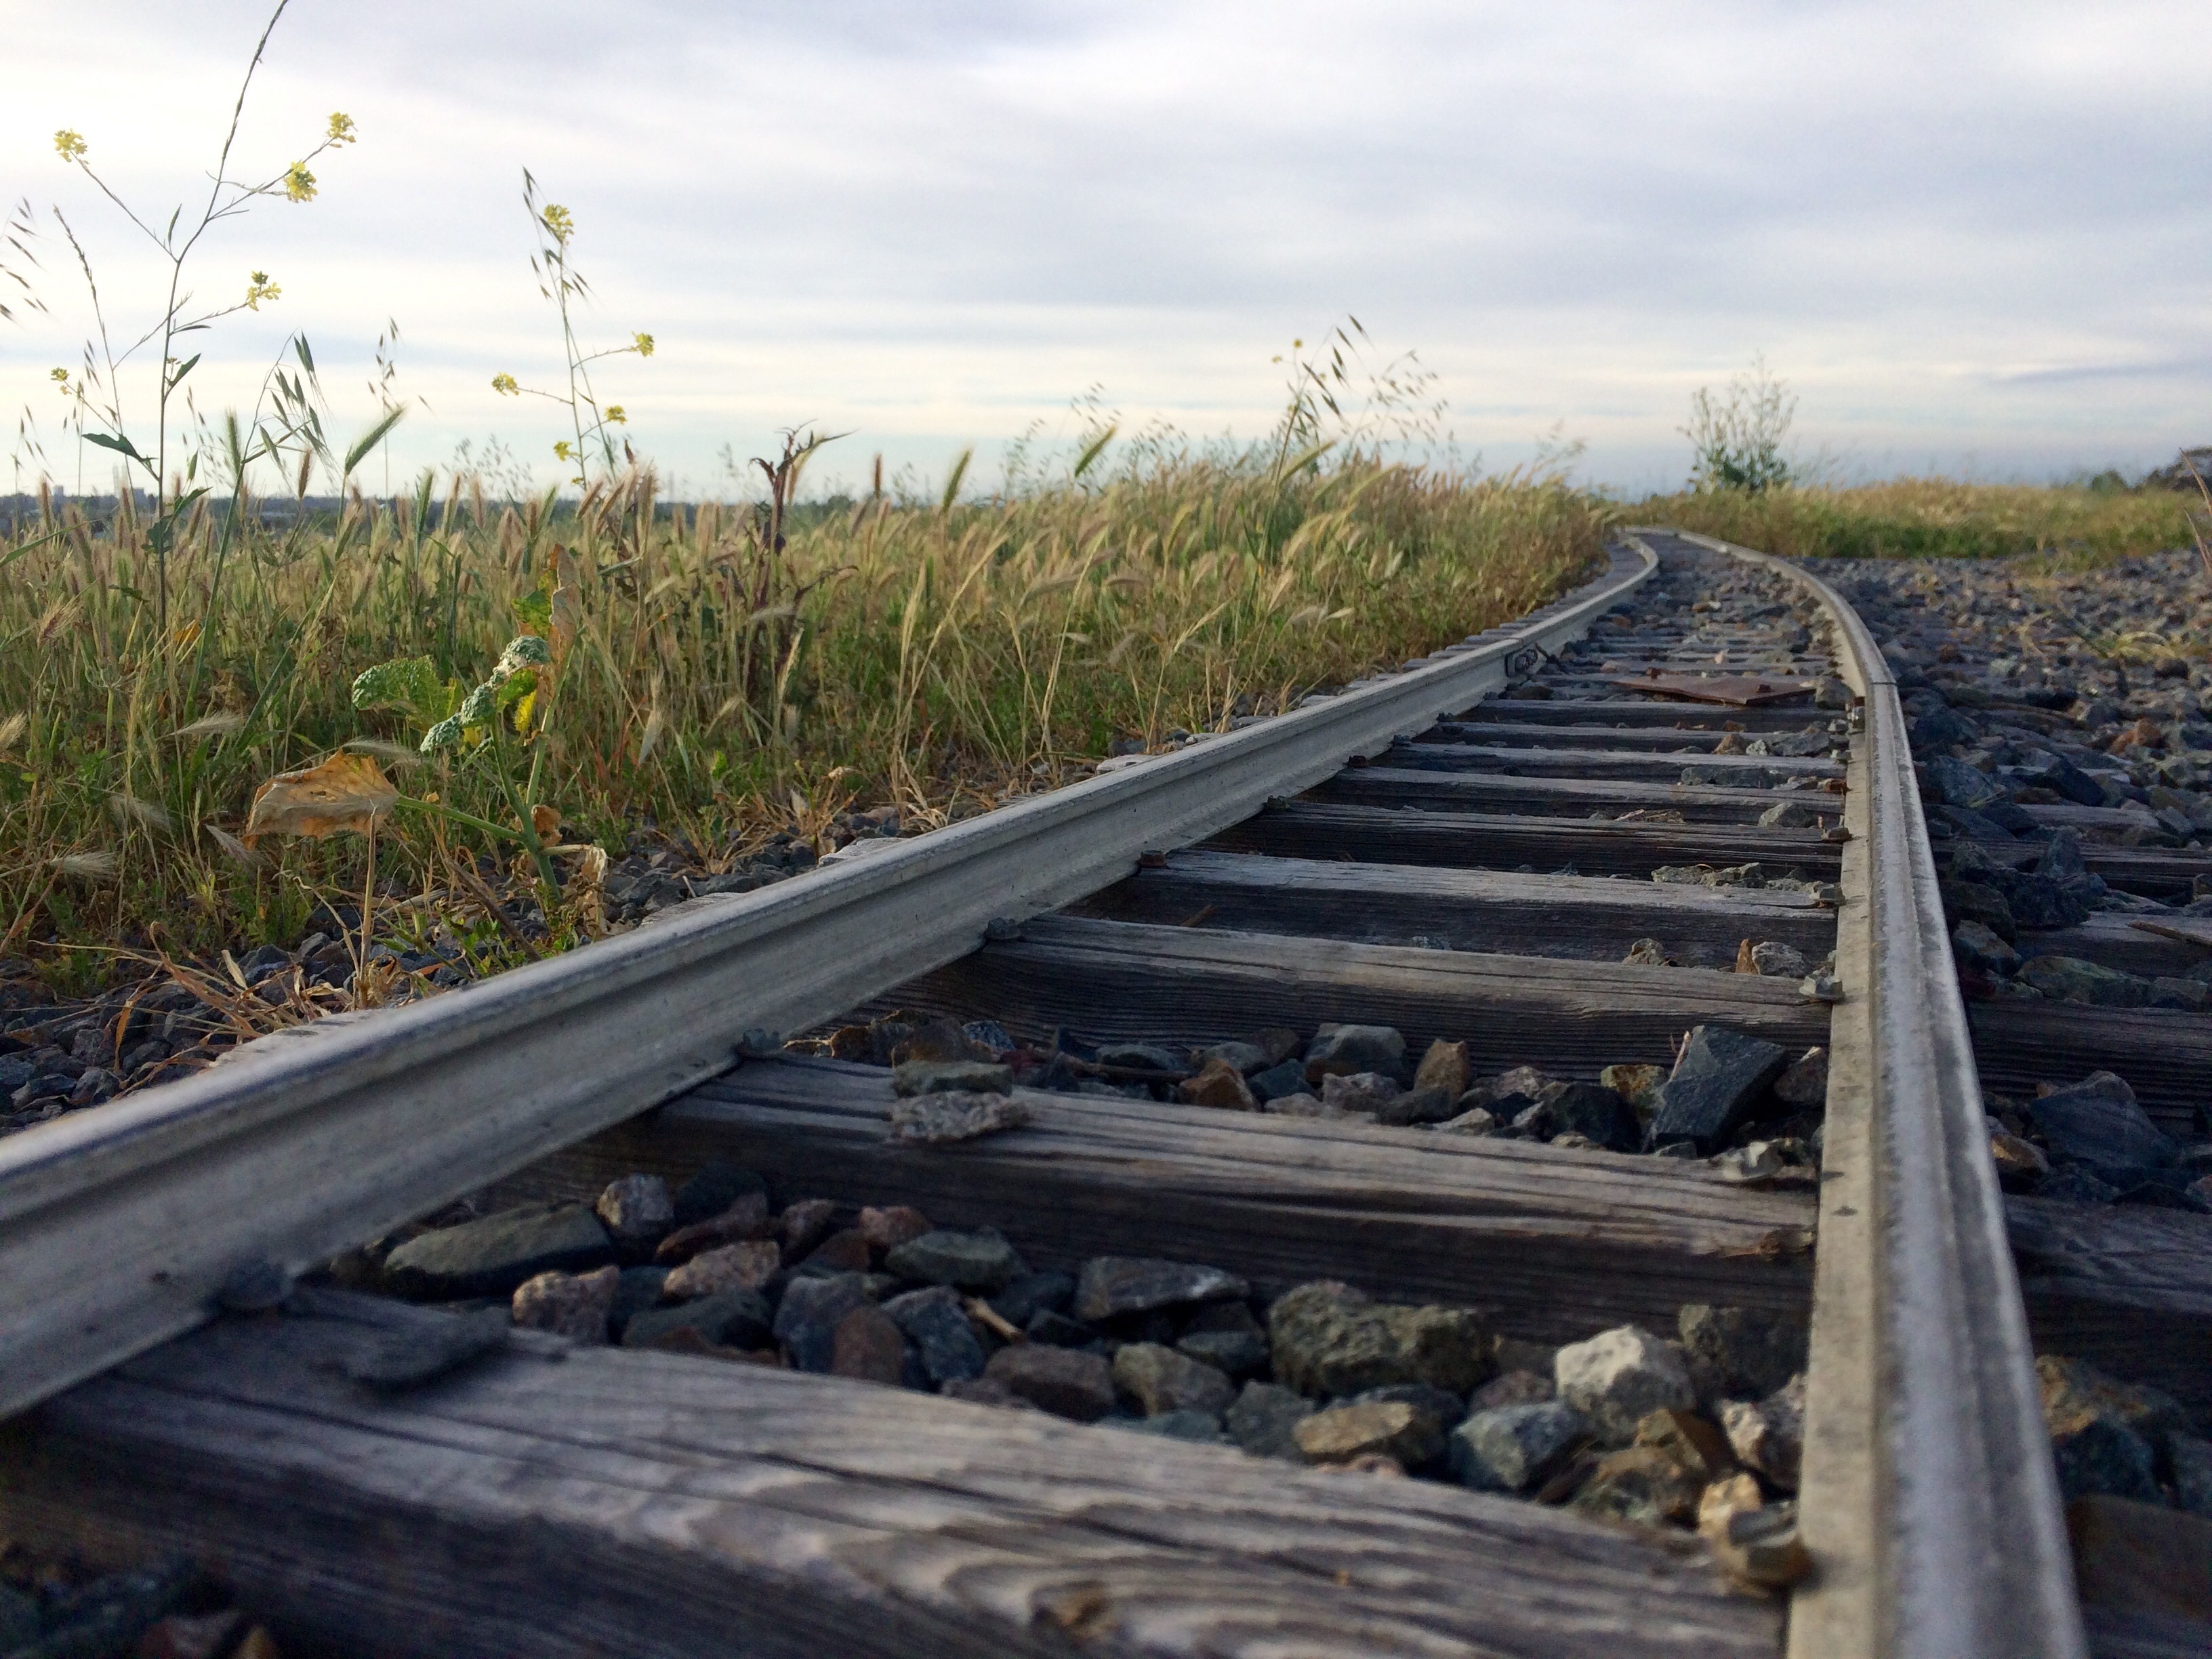
landscape, nature, track, railroad, bridge, countryside, crossing, rail, train, transport, rural, vehicle, outdoors, rail transport, railroad tracks, nonbuilding structure